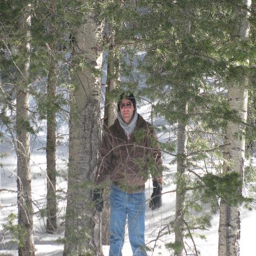
deep in the snowy woods